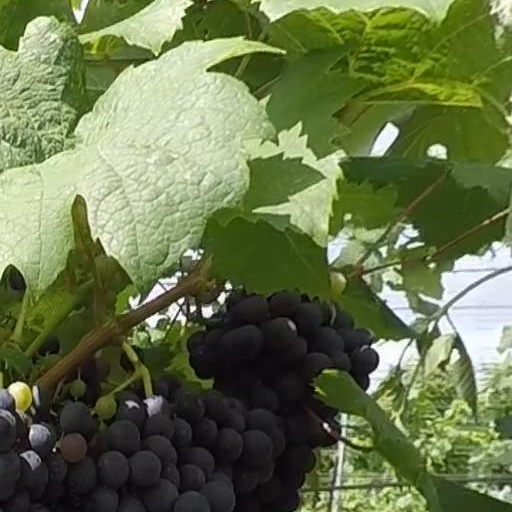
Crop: grape